E.T.: Interplanetary Mission

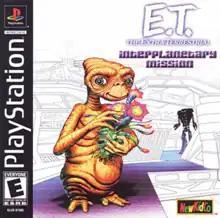
North American cover art

E.T.: Interplanetary Mission (known as E.T. the Extra-Terrestrial: The 20th Anniversary in Europe) is a 2002 action video game based on the film "E.T. the Extra-Terrestrial".